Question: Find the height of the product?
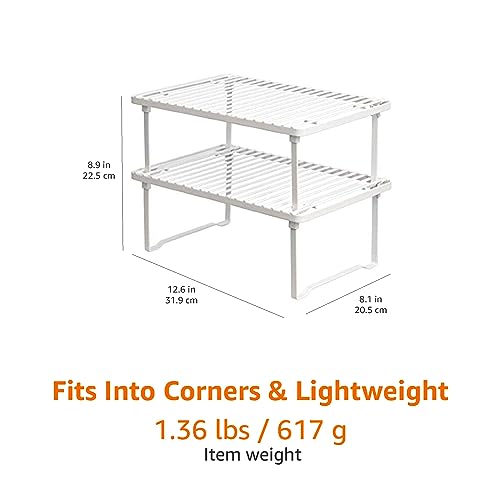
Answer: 8.9 inch